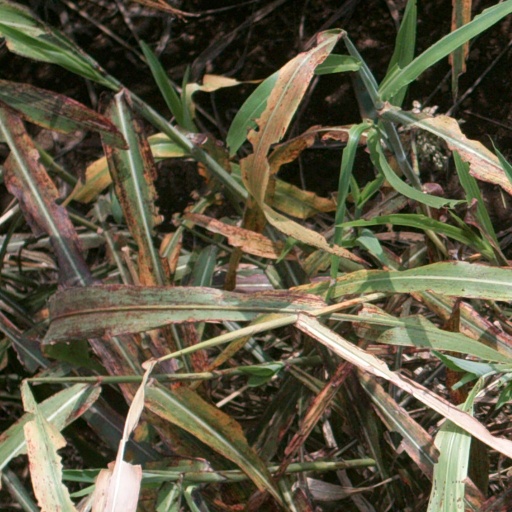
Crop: sorghum